Here Come the Tears

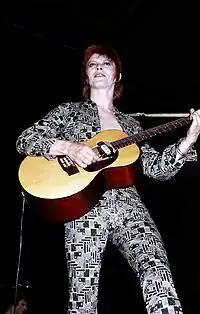
David Bowie, specifically his albums "The Man Who Sold the World" (1970) and "Hunky Dory" (1971), served as an influence on the sound of "Here Come the Tears".

"Here Come the Tears" is a pop album, which takes influence from the work of David Bowie, namely his albums "The Man Who Sold the World" (1970) and "Hunky Dory" (1971). Music critic Stephen Thomas Erlewine said it fell "between the incessantly catchy pop that wound up on Coming Up and the sighing romanticism and larger-than-life sweep of Dog Man Star". Dom Gourlay of "Drowned in Sound" wrote that the band were an "amalgam[ation] of Butler's prosthetic paean to prog-rock 'The Asphalt World' [from "Dog Man Star"] and an extension to what his 'Friends And Lovers' solo project may have sounded like with snappier couplets and more concise observations". RTÉ's Katie Moten said "Here Come the Tears" lacks any kind of substantial tempo changes, bar "A Love as Strong as Death", compared to "Dog Man Star", which "boasted a host of varying beats and rhythms". Another comparison to "Dog Man Star" was made by Joe Tangari from "Pitchfork", with him singling out the "wandering, Leslie'd pianos and smearing, slightly antagonistic string arrangements". Anderson's lyrics touch on the topics of being disconnected, misfits, regret, tragic love, yearning, loners and the feeling of being alienated. He said he was "slightly over-deliberately "not" writing about the kinds of things I was writing about in early Suede" material.